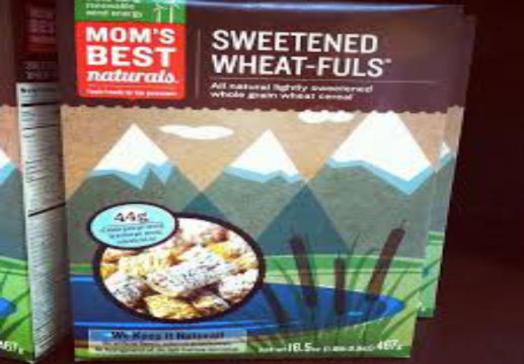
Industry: Food